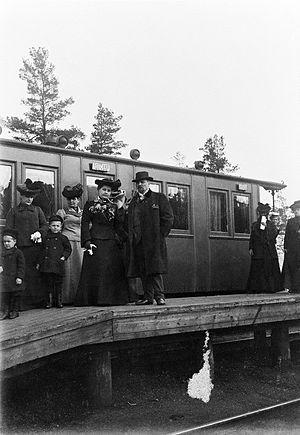
Maissi Erkko est l'éditrice en chef de Päivälehti.